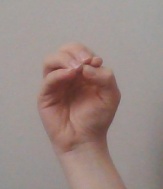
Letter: ha